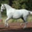
Label: horse